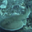
Label: ray